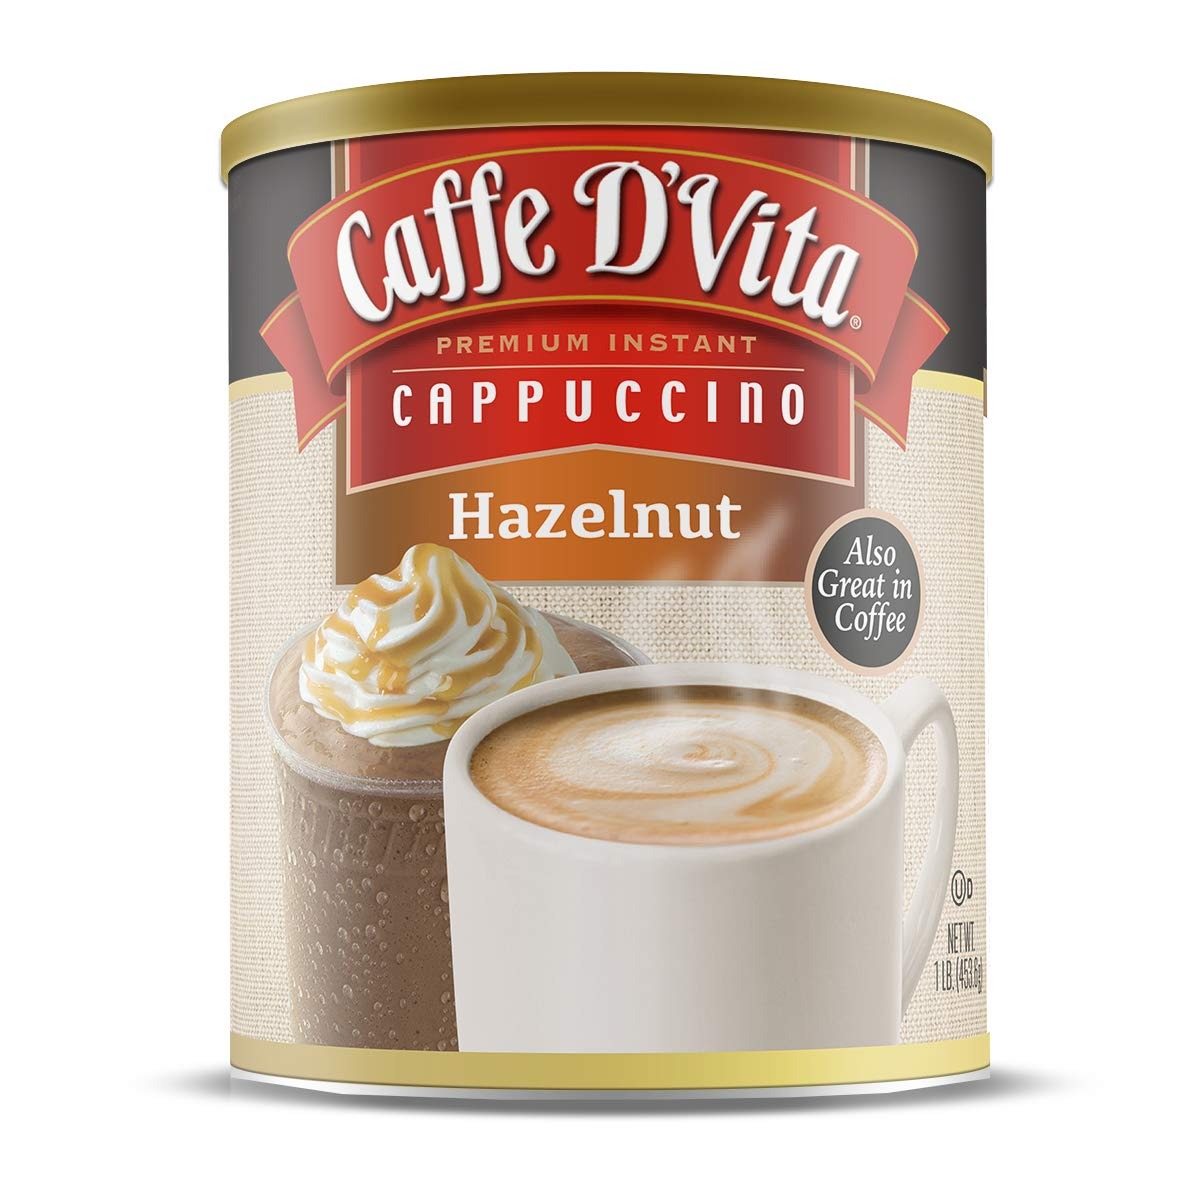
Item Name: Caffe D'Vita Instant Hazelnut Cappuccino Mix - Instant Hazelnut Ground Coffee Beans, Gluten Free, No Cholesterol, No Hydrogenated Oils, No Trans Fat, 99% Caffeine Free - 1 Lb Can
Bullet Point 1: PREMIUM COFFEE - Our premium ingredients create a rich and creamy flavor experience you can enjoy with your family and friends throughout the day. Enjoy it hot, iced, or blended
Bullet Point 2: HOT CAPPUCCINO - Place 3 tsp of the beverage mix into a cup. Add more or less to suit your taste. Add 6 oz of hot water (not boiling) and stir thoroughly. Optional: Top off with whipped cream. Enjoy
Bullet Point 3: BLENDED CAPPUCCINO - Combine 3 oz of water or milk, 3 tsp of the coffee mix, and 3 large ice cubes in a blender. Add more or less to suit your taste and blend until smooth. Enjoy
Bullet Point 4: HIGH QUALITY INGREDIENTS - Caffe D'Vita created our hazelnut cappuccino mix to have no trans fat, no hydrogenated oils, no cholesterol, and is gluten free
Bullet Point 5: MADE IN THE USA - Our hazelnut coffee is made in the USA and maintains our standards of excellence with premium ingredients to make the most delicious cappuccino mixes
Value: 16.0
Unit: Ounce

Price: 11.99